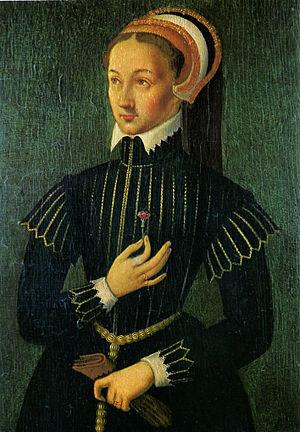
Ce portrait était autrefois considéré comme étant le portrait de Claude de France (1499-1524). A tort, car les spécialistes ne le reconnaissent plus comme tel (voir le catalogue de Chantilly). Il s'agit du portrait d'une dame inconnue du milieu du XVIe siècle, vers 1550.
Le col est le bord supérieur d'un vêtement, souvent une chemise, qui se rabat sur le cou.